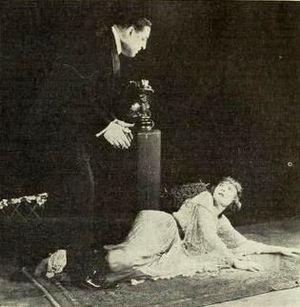
La Coupable est un film américain réalisé par Jack Nelson et sorti en 1921.